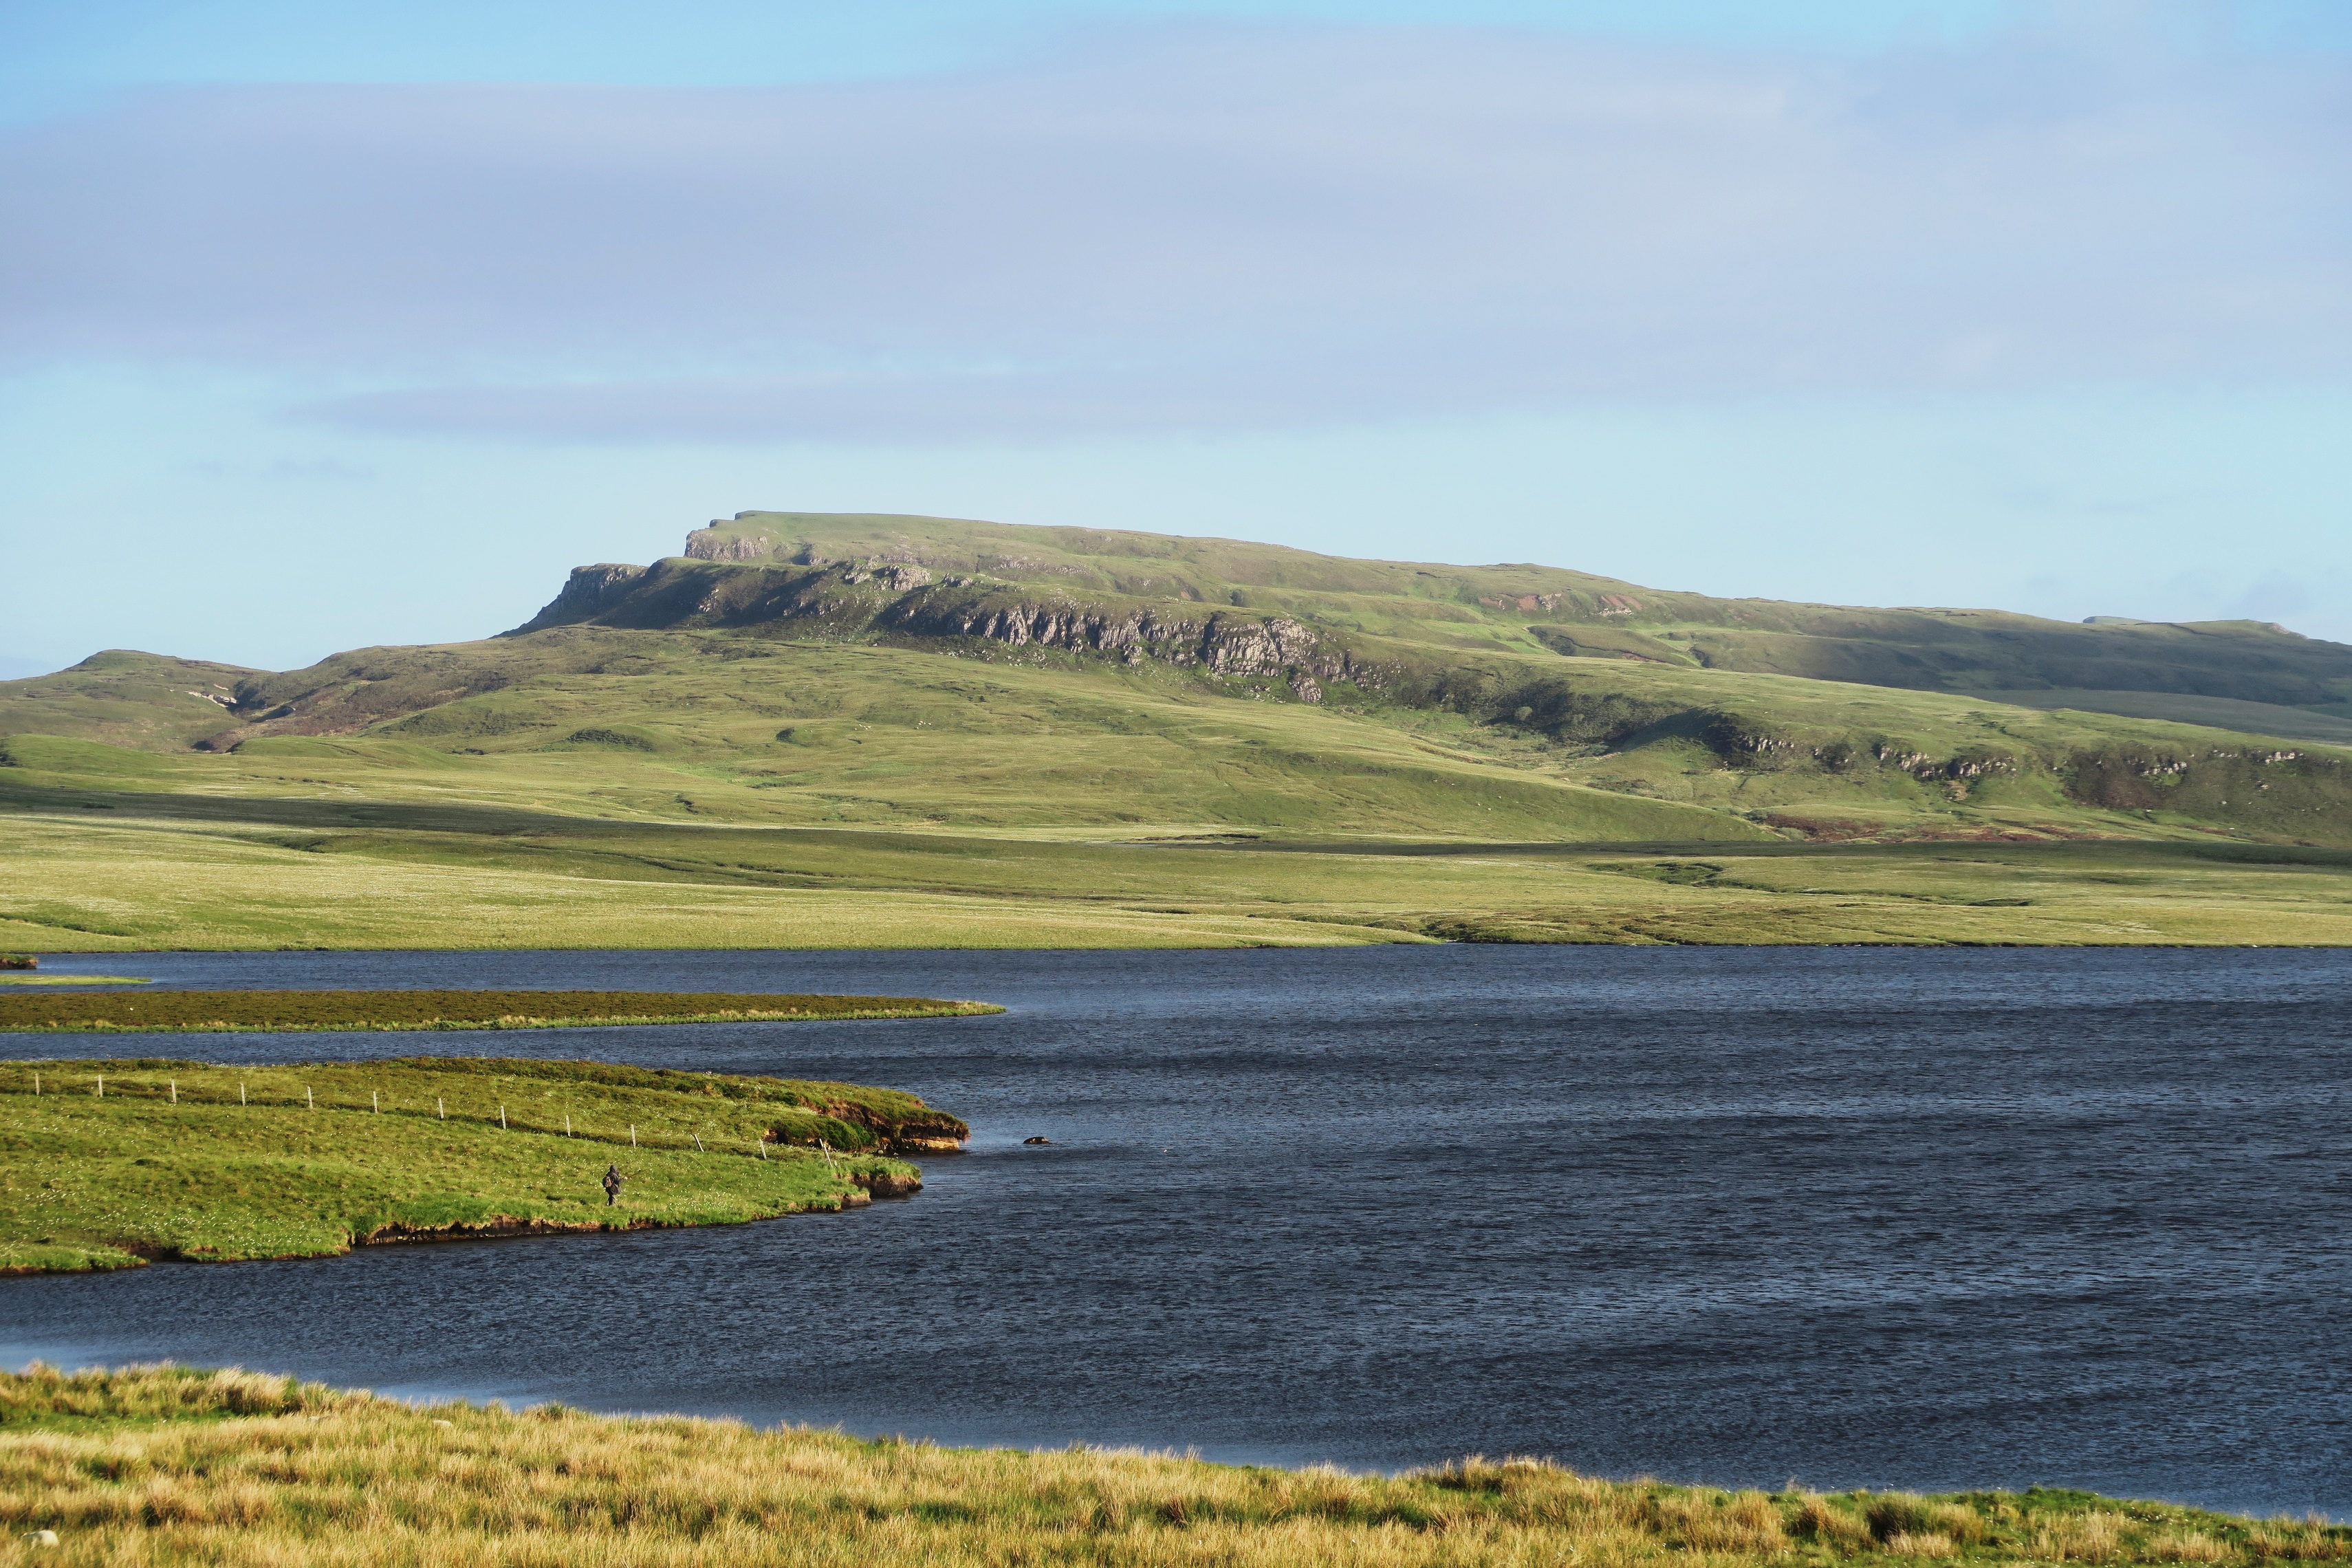
landscape, sea, coast, grass, horizon, marsh, wilderness, mountain, meadow, prairie, hill, lake, reservoir, highland, terrain, plain, grassland, badlands, wetland, plateau, fell, habitat, loch, ecosystem, tundra, steppe, salt marsh, rural area, landform, natural environment, geographical feature, ecoregion